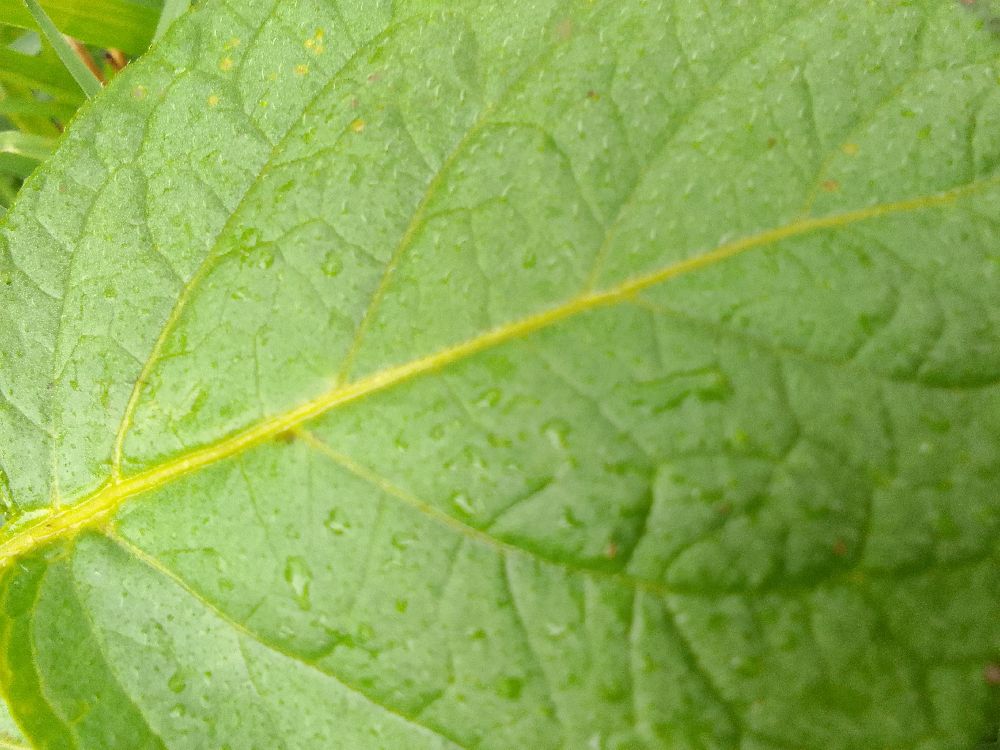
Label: Healthy